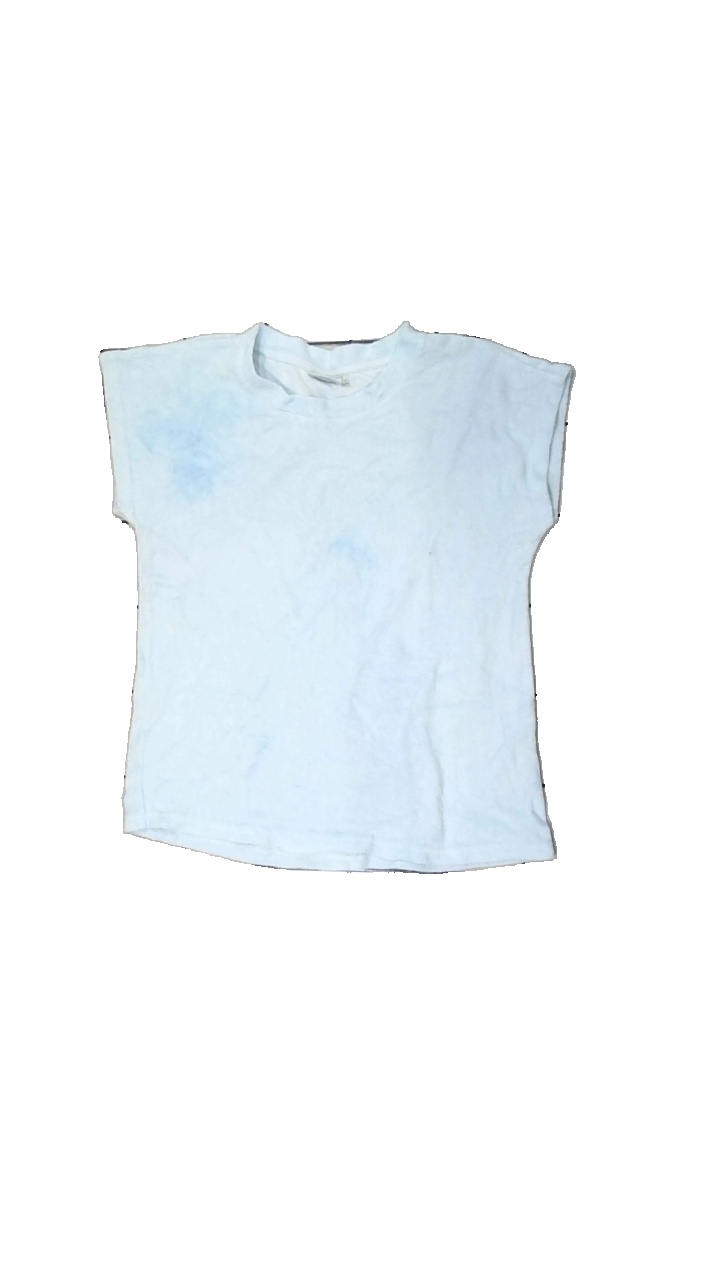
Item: T-shirt (Ladies)
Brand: Kaffe
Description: blå frote t-shirt
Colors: Blue
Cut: Tight
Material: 100% cotton
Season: All
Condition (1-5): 5
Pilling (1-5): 5
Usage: Reuse
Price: <50